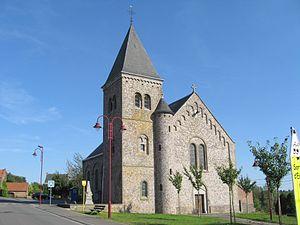
Eglise Saint-Martin à Avennes
Avennes est une section de la commune belge de Braives située en Région wallonne dans la province de Liège.
Le diocèse de Liège, dans la province de Liège en Belgique, compte 529 paroisses. Ces paroisses sont regroupées en unité pastorale, et certaines unités pastorales forment l'un des 17 doyennés.